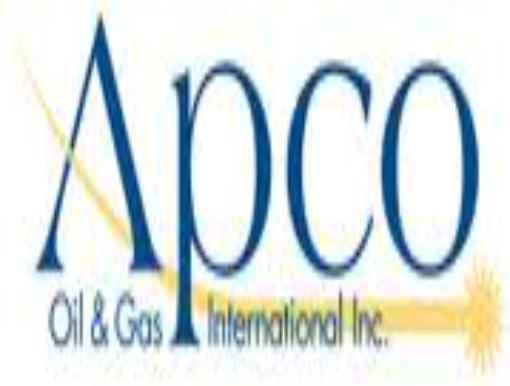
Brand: APCO
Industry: Others